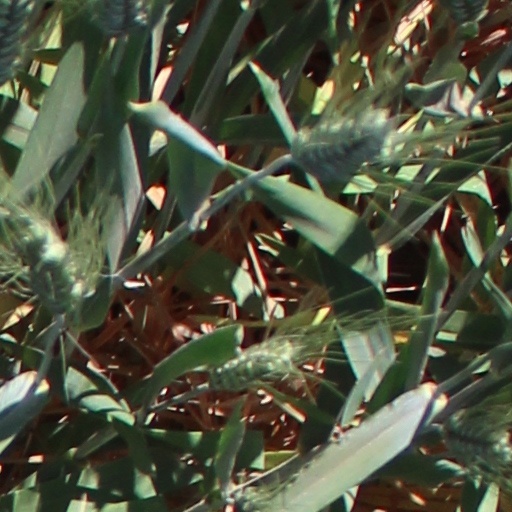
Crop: wheat